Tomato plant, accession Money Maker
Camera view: vertical (180 deg); turntable rotation: 270 degrees
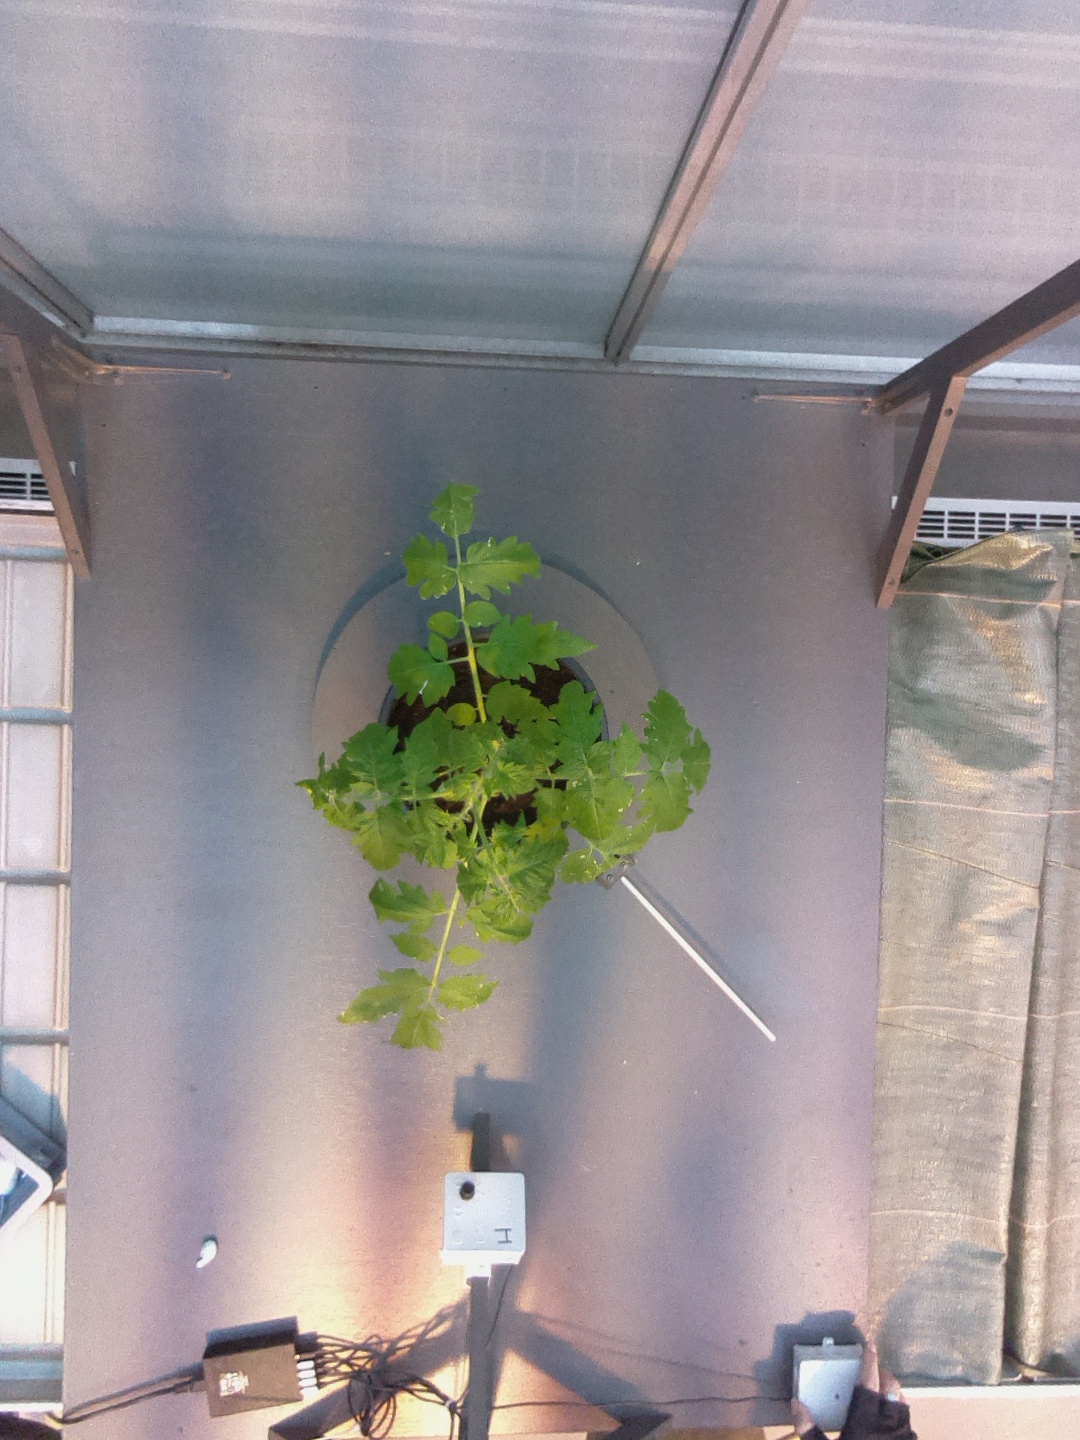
BBCH growth stage 14: 8 of true leaves visible